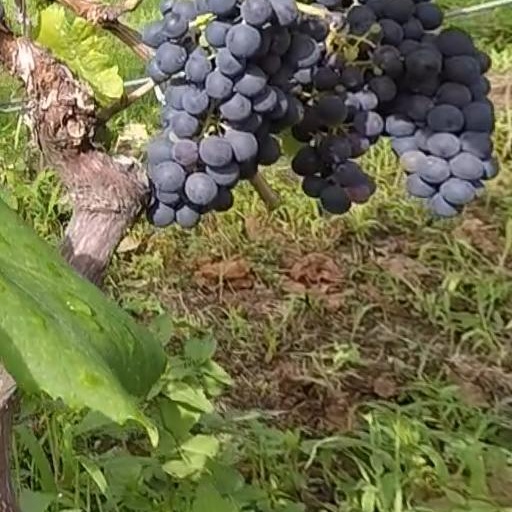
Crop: grape